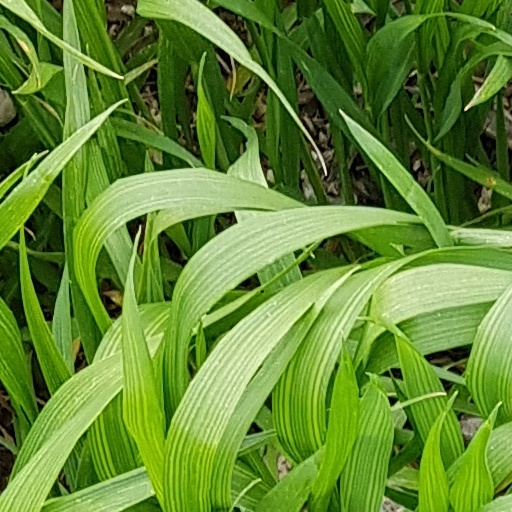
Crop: wheat